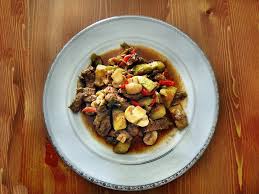
Yemek: et_sote